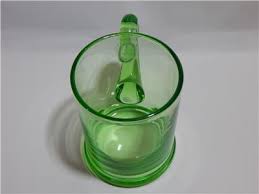
Label: glass